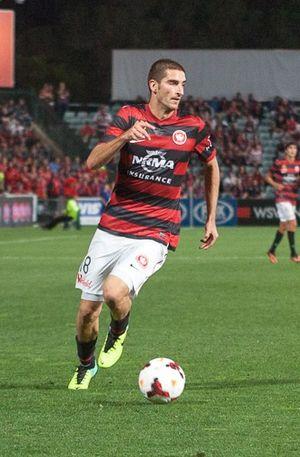
Iacopo La Rocca est un joueur italien né le 17 février 1984 à Rome. Il évolue au poste de défenseur.